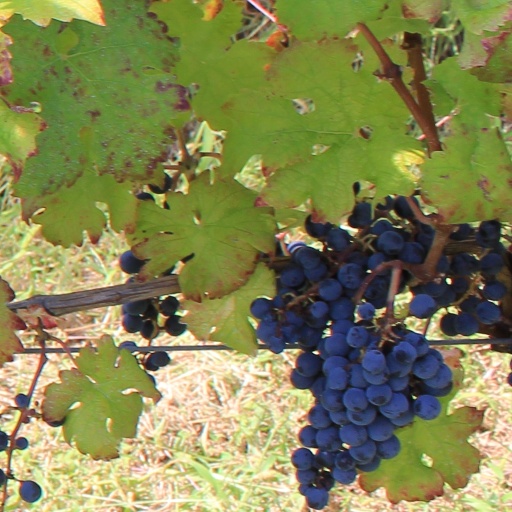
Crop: grape